Østre Toten

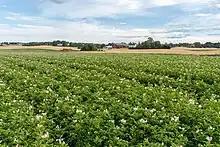
Agricultural area in Østre Toten

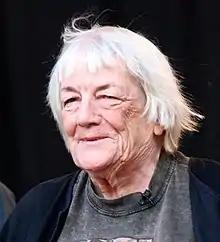
Margit Sandemo, 2010

The parish of Østre Toten was established as a municipality on 1 January 1838 (see formannskapsdistrikt law). On 1 January 1875, there was a border change between Vestre Toten Municipality and Østre Toten Municipality. On 1 January 1896, a small area of Østre Toten (population: 49) was transferred to the neighboring Vardal Municipality. During the 1960s, there were many municipal mergers across Norway due to the work of the Schei Committee. On 1 January 1964, the neighboring Kolbu Municipality (population: 2,909) was merged with Østre Toten to form a new, larger Østre Toten Municipality.